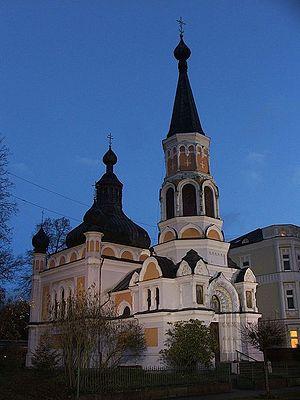
L´eglise orthodoxe a Františkovy Lázně, Tchéquie.